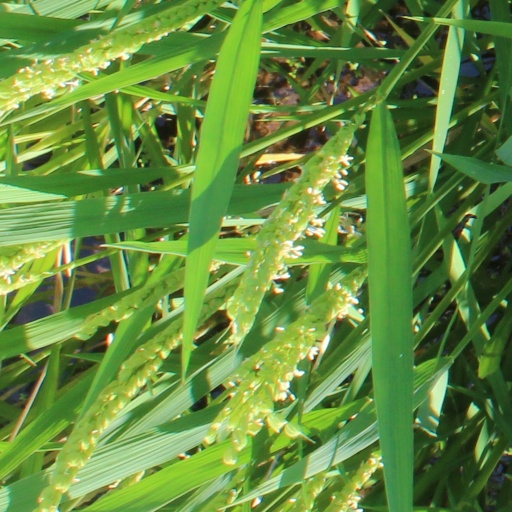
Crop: rice